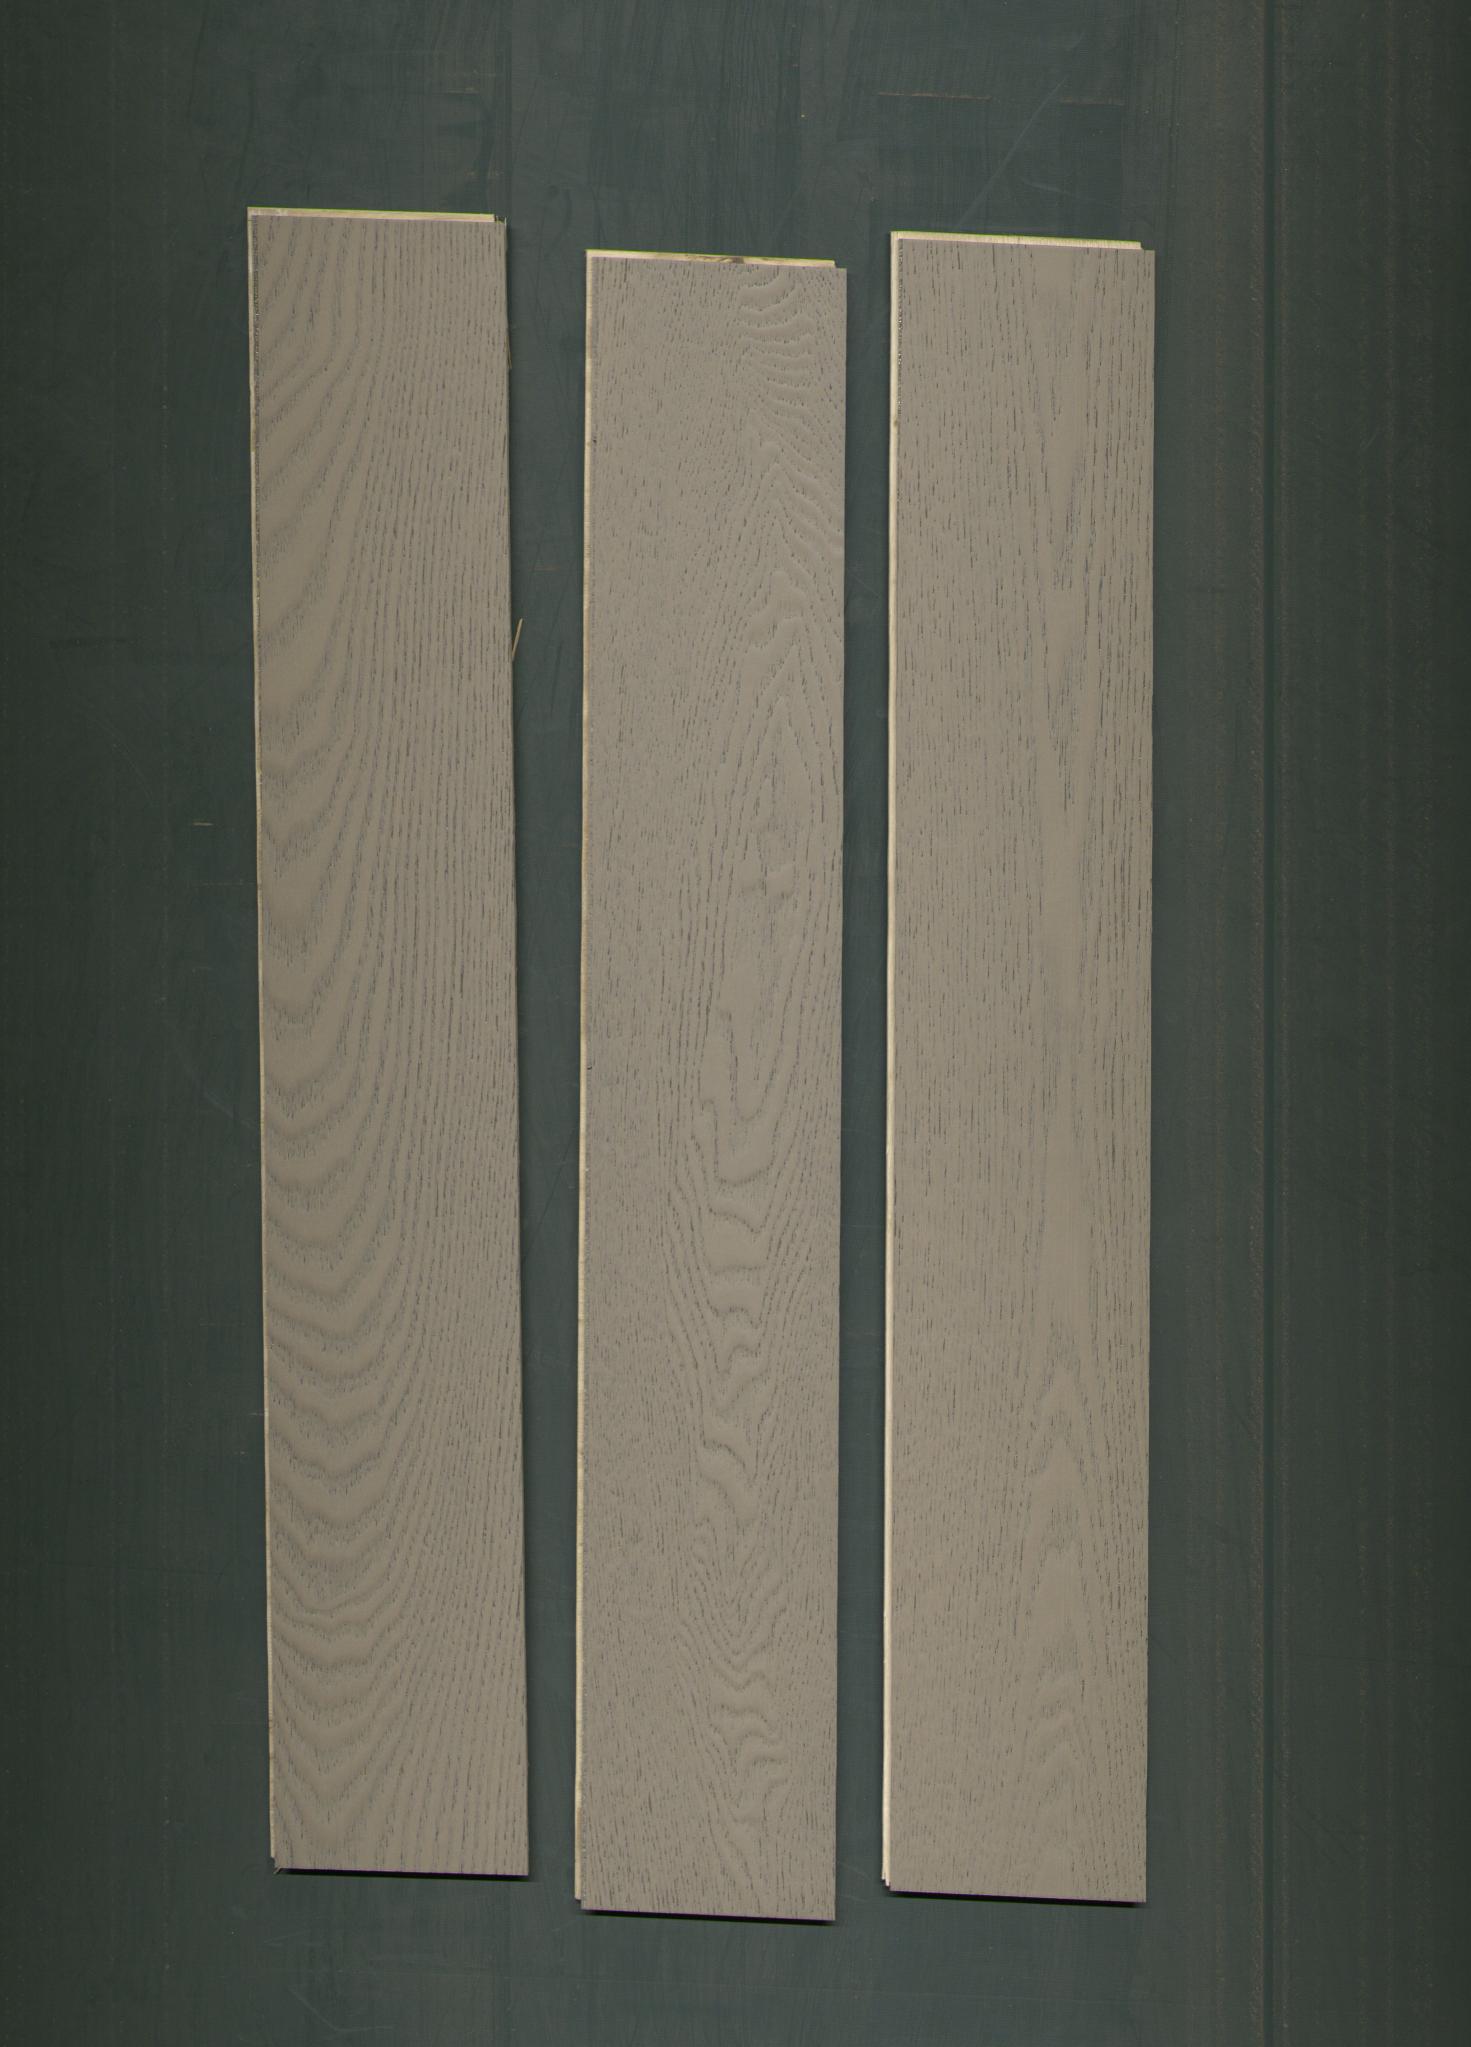
Label: mixers